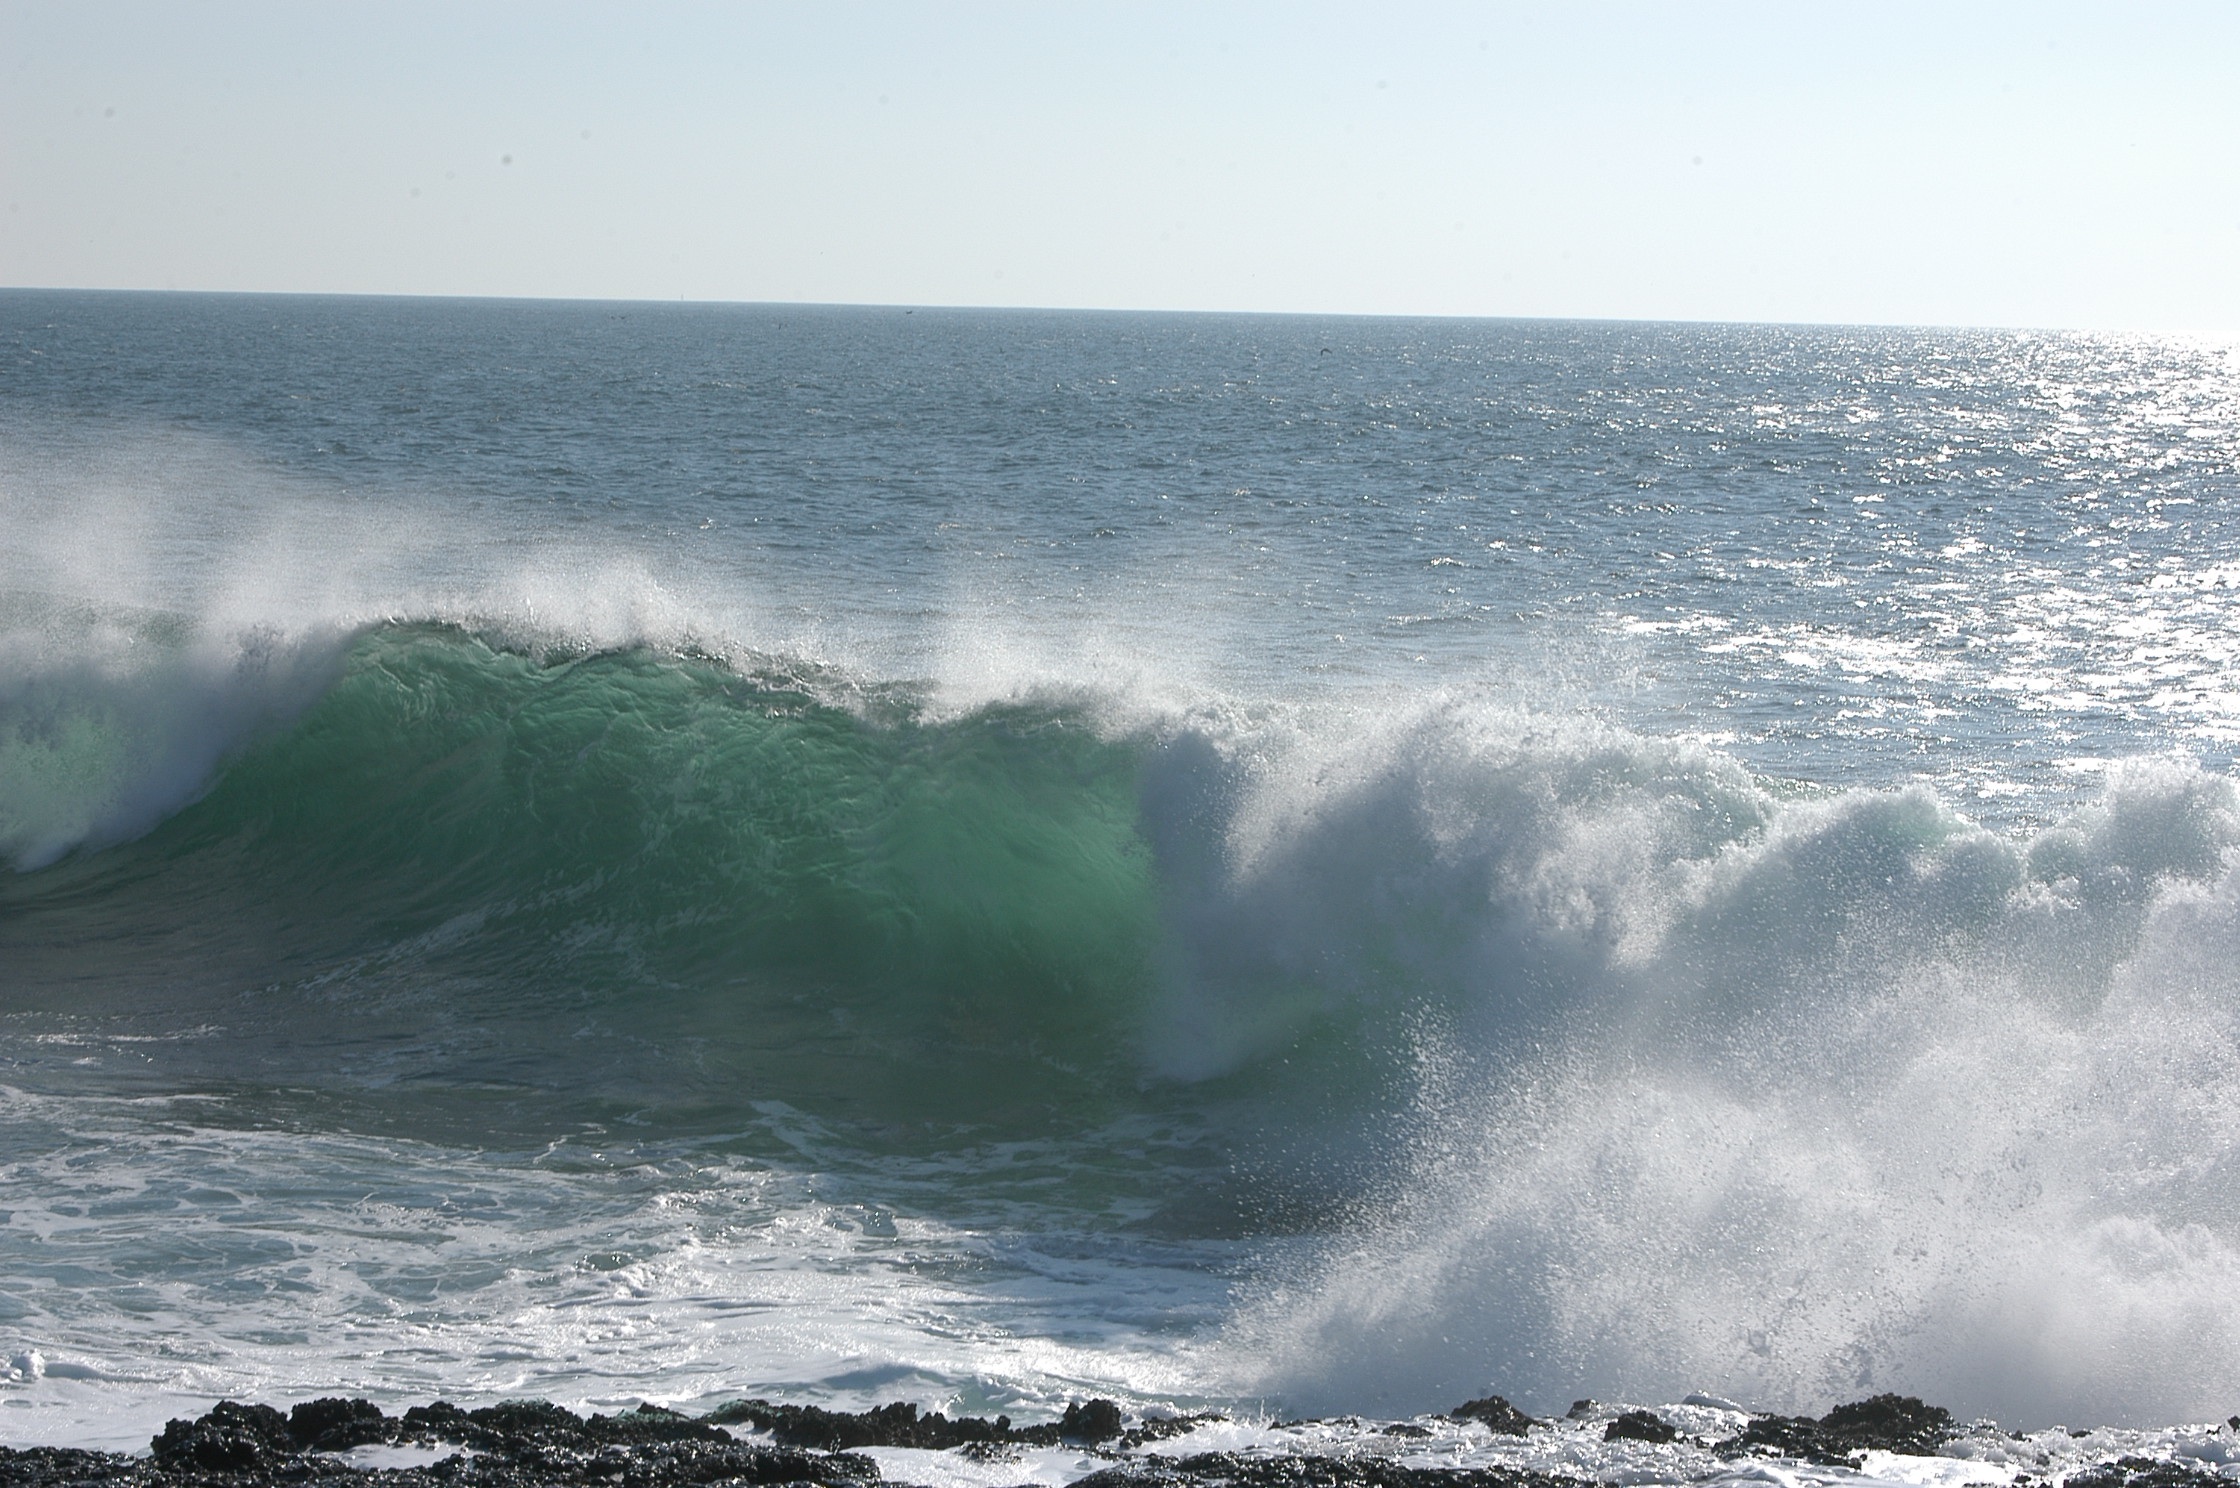
beach, sea, coast, ocean, shore, wave, wind, surfing, body of water, sports, water sport, wind wave, boardsport, surfing equipment and supplies, surface water sports